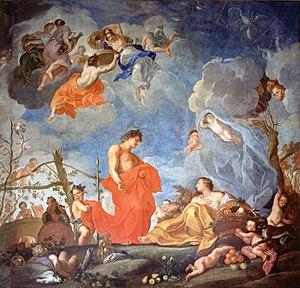
Jerzy Eleuter Szymonowicz Siemiginowski est un peintre polonais de premier plan et graveur de l'époque baroque, peintre de cour du roi Jean III Sobieski et un noble de la République des Deux Nations. Il est considéré comme l'un des peintres les plus accomplis du classique baroque en Pologne, qui joint dans ses œuvres la théorie classique avec des motifs authentiques.